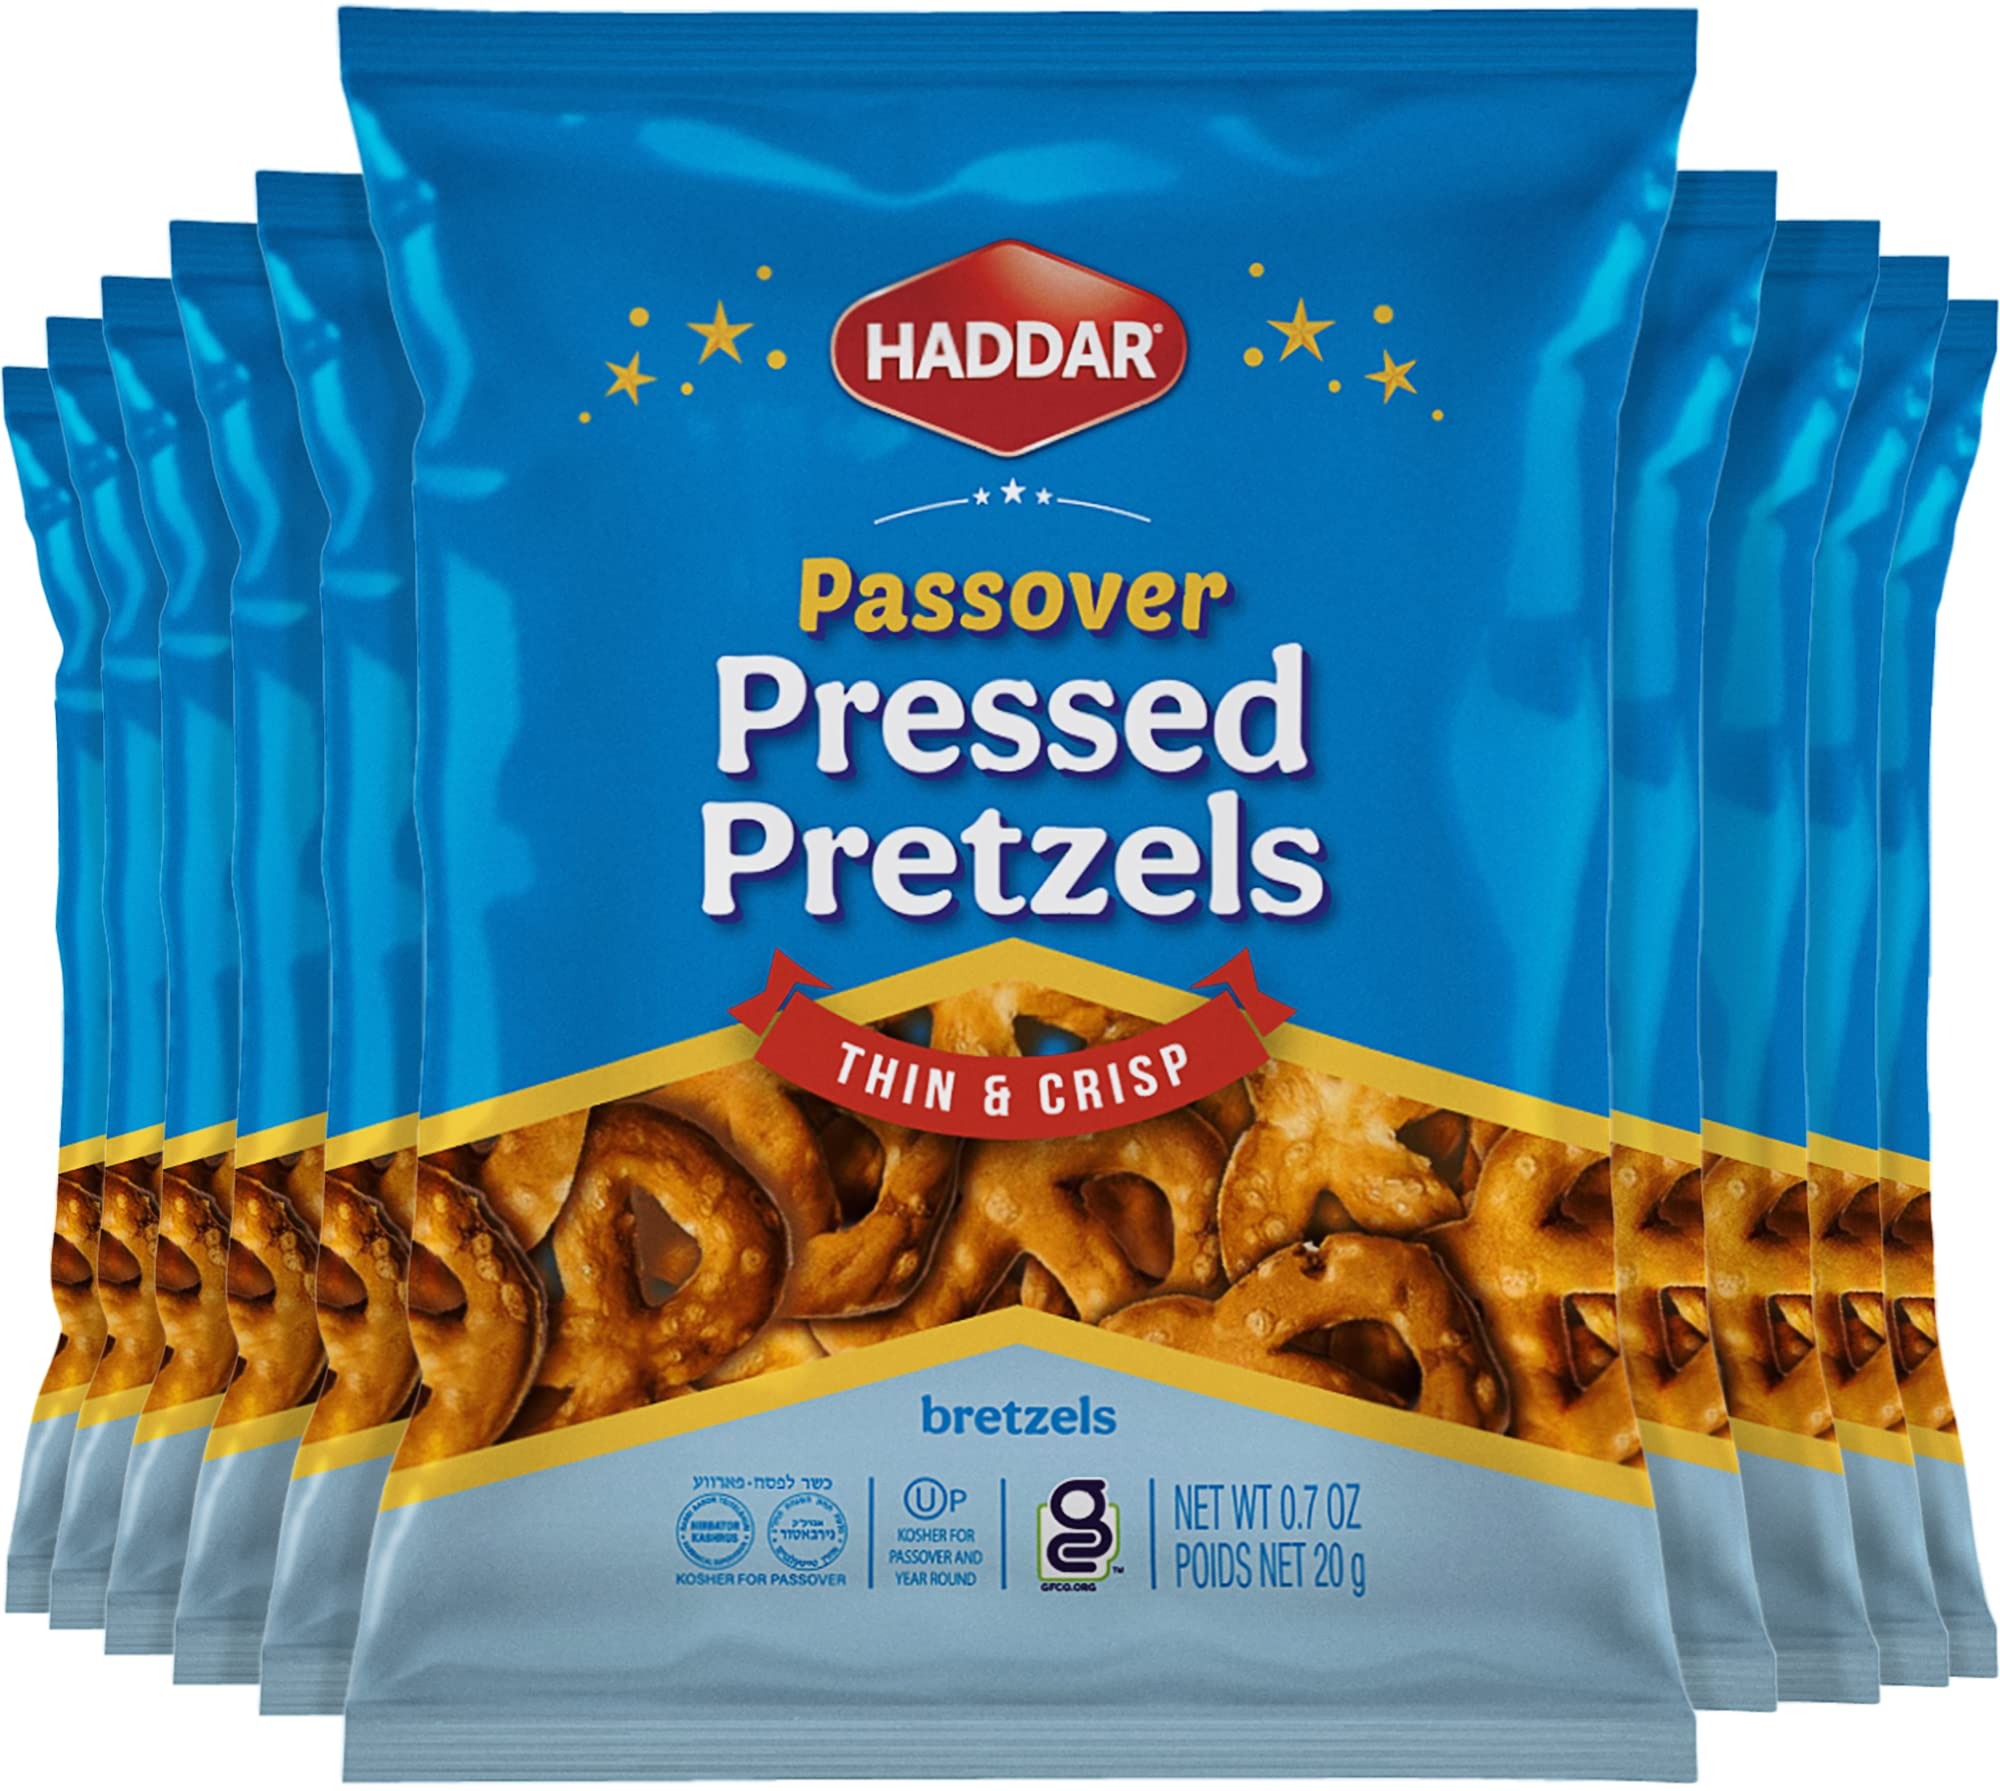
Item Name: Haddar Gluten Free Pretzels, 0.7oz (10 Pack) | Pressed Pretzels | Individual Snack Packs | Low Calorie Snack | Kosher for Passover
Bullet Point 1: REAL PRETZEL CRUNCH - Haddar Gluten Free Pretzels are delightfully thin and crispy, rich in taste and texture.
Bullet Point 2: GLUTEN FREE – Our gluten free pretzels provide a great snacking alternative for those with gluten sensitivities or on a gluten free diet. Although, they are gluten free they taste just like the real thing!
Bullet Point 3: GRAB & GO – Our individual pretzel snack packs are a great grab and go snack option. Packed in small size bags making it easy to take with you to work, school, or on trips.
Bullet Point 4: VERSATILE- Aside from making a great gluten free snack, our pretzels can be used in so many fun ways! Try them dipped in chocolate, nacho cheese or ranch dressing, or crumble them to use as a gluten free pretzel crunch in your favorite recipes!
Bullet Point 5: CERTIFIED – Haddar Gluten Free Pretzels are certified gluten free and Kosher for year round use including Passover.
Product Description: Savor the Real Pretzel Crunch of Haddar Gluten Free Pretzels—thin, crispy, and bursting with rich taste and texture. A perfect alternative for those with gluten sensitivities, these pretzels, though gluten-free, mirror the authentic flavor of traditional pretzels. The convenience of grab-and-go individual snack packs makes them an easy choice for on-the-go indulgence at work, school, or during trips. Beyond being a delightful gluten-free snack, these pretzels are versatile, lending themselves to creative uses like dipping in chocolate, nacho cheese, or ranch dressing, or crumbled for a gluten free pretzel crunch to enhance your favorite recipes.
Value: 7.0
Unit: Ounce

Price: 11.99